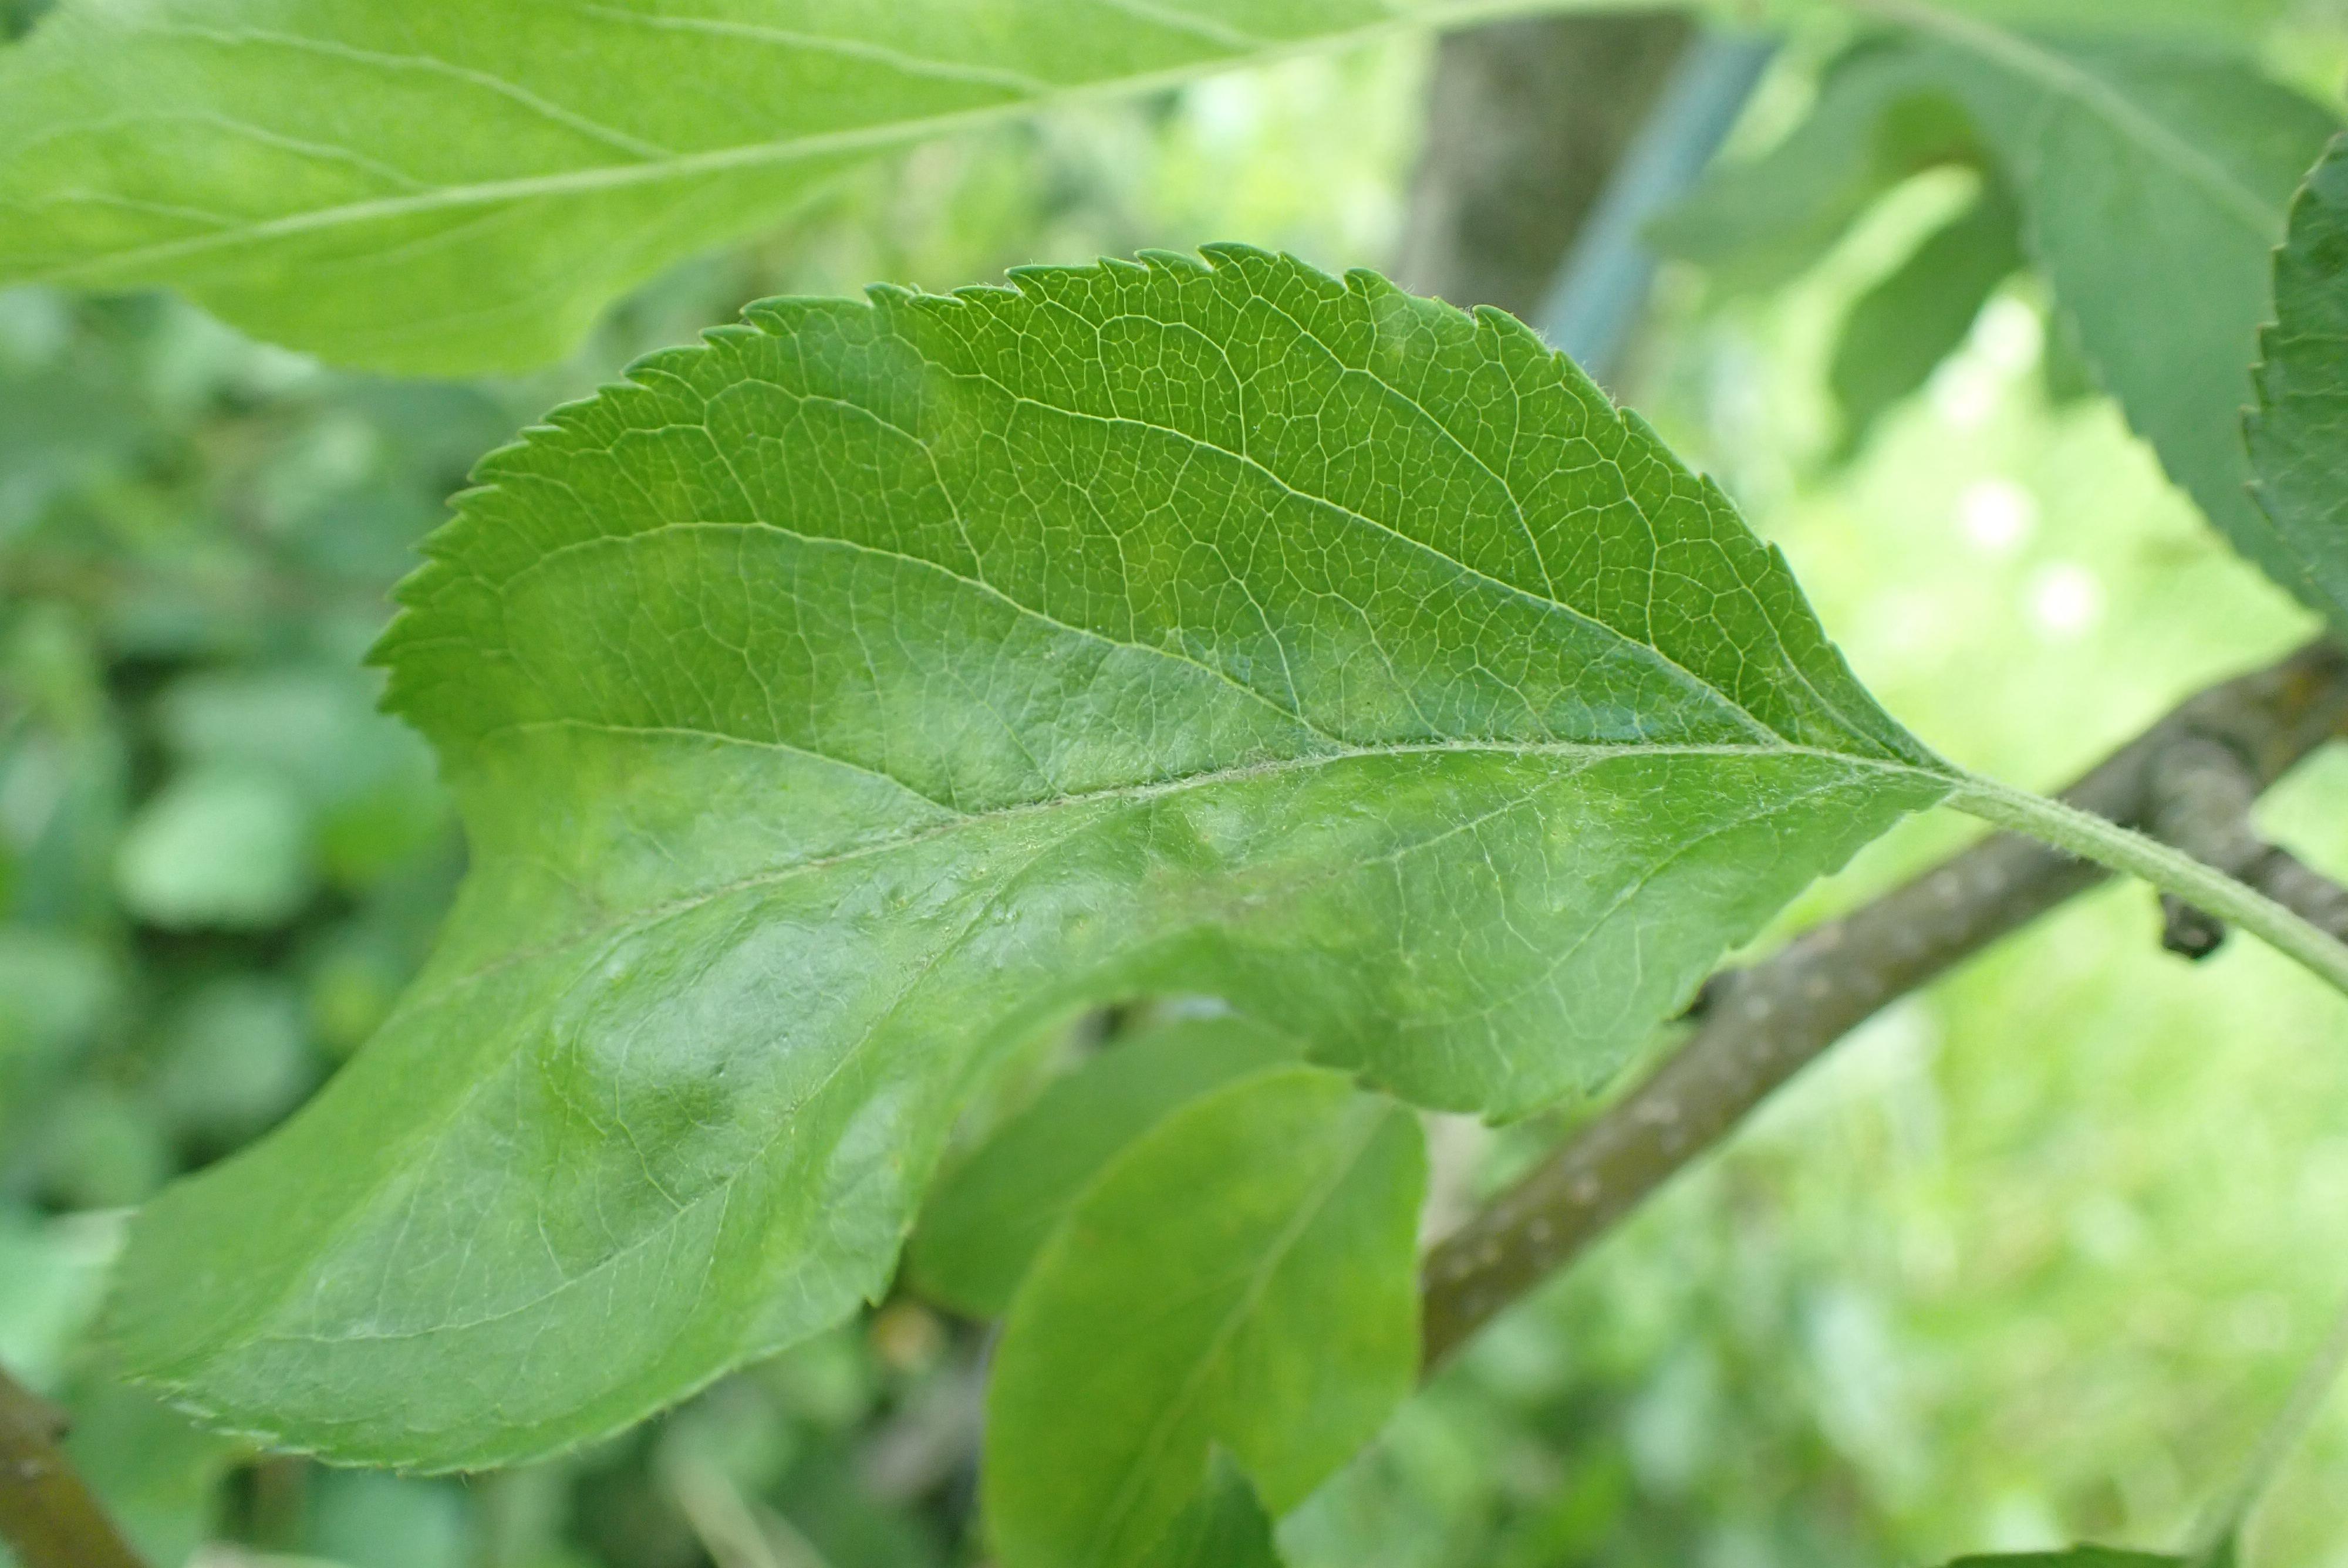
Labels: scab